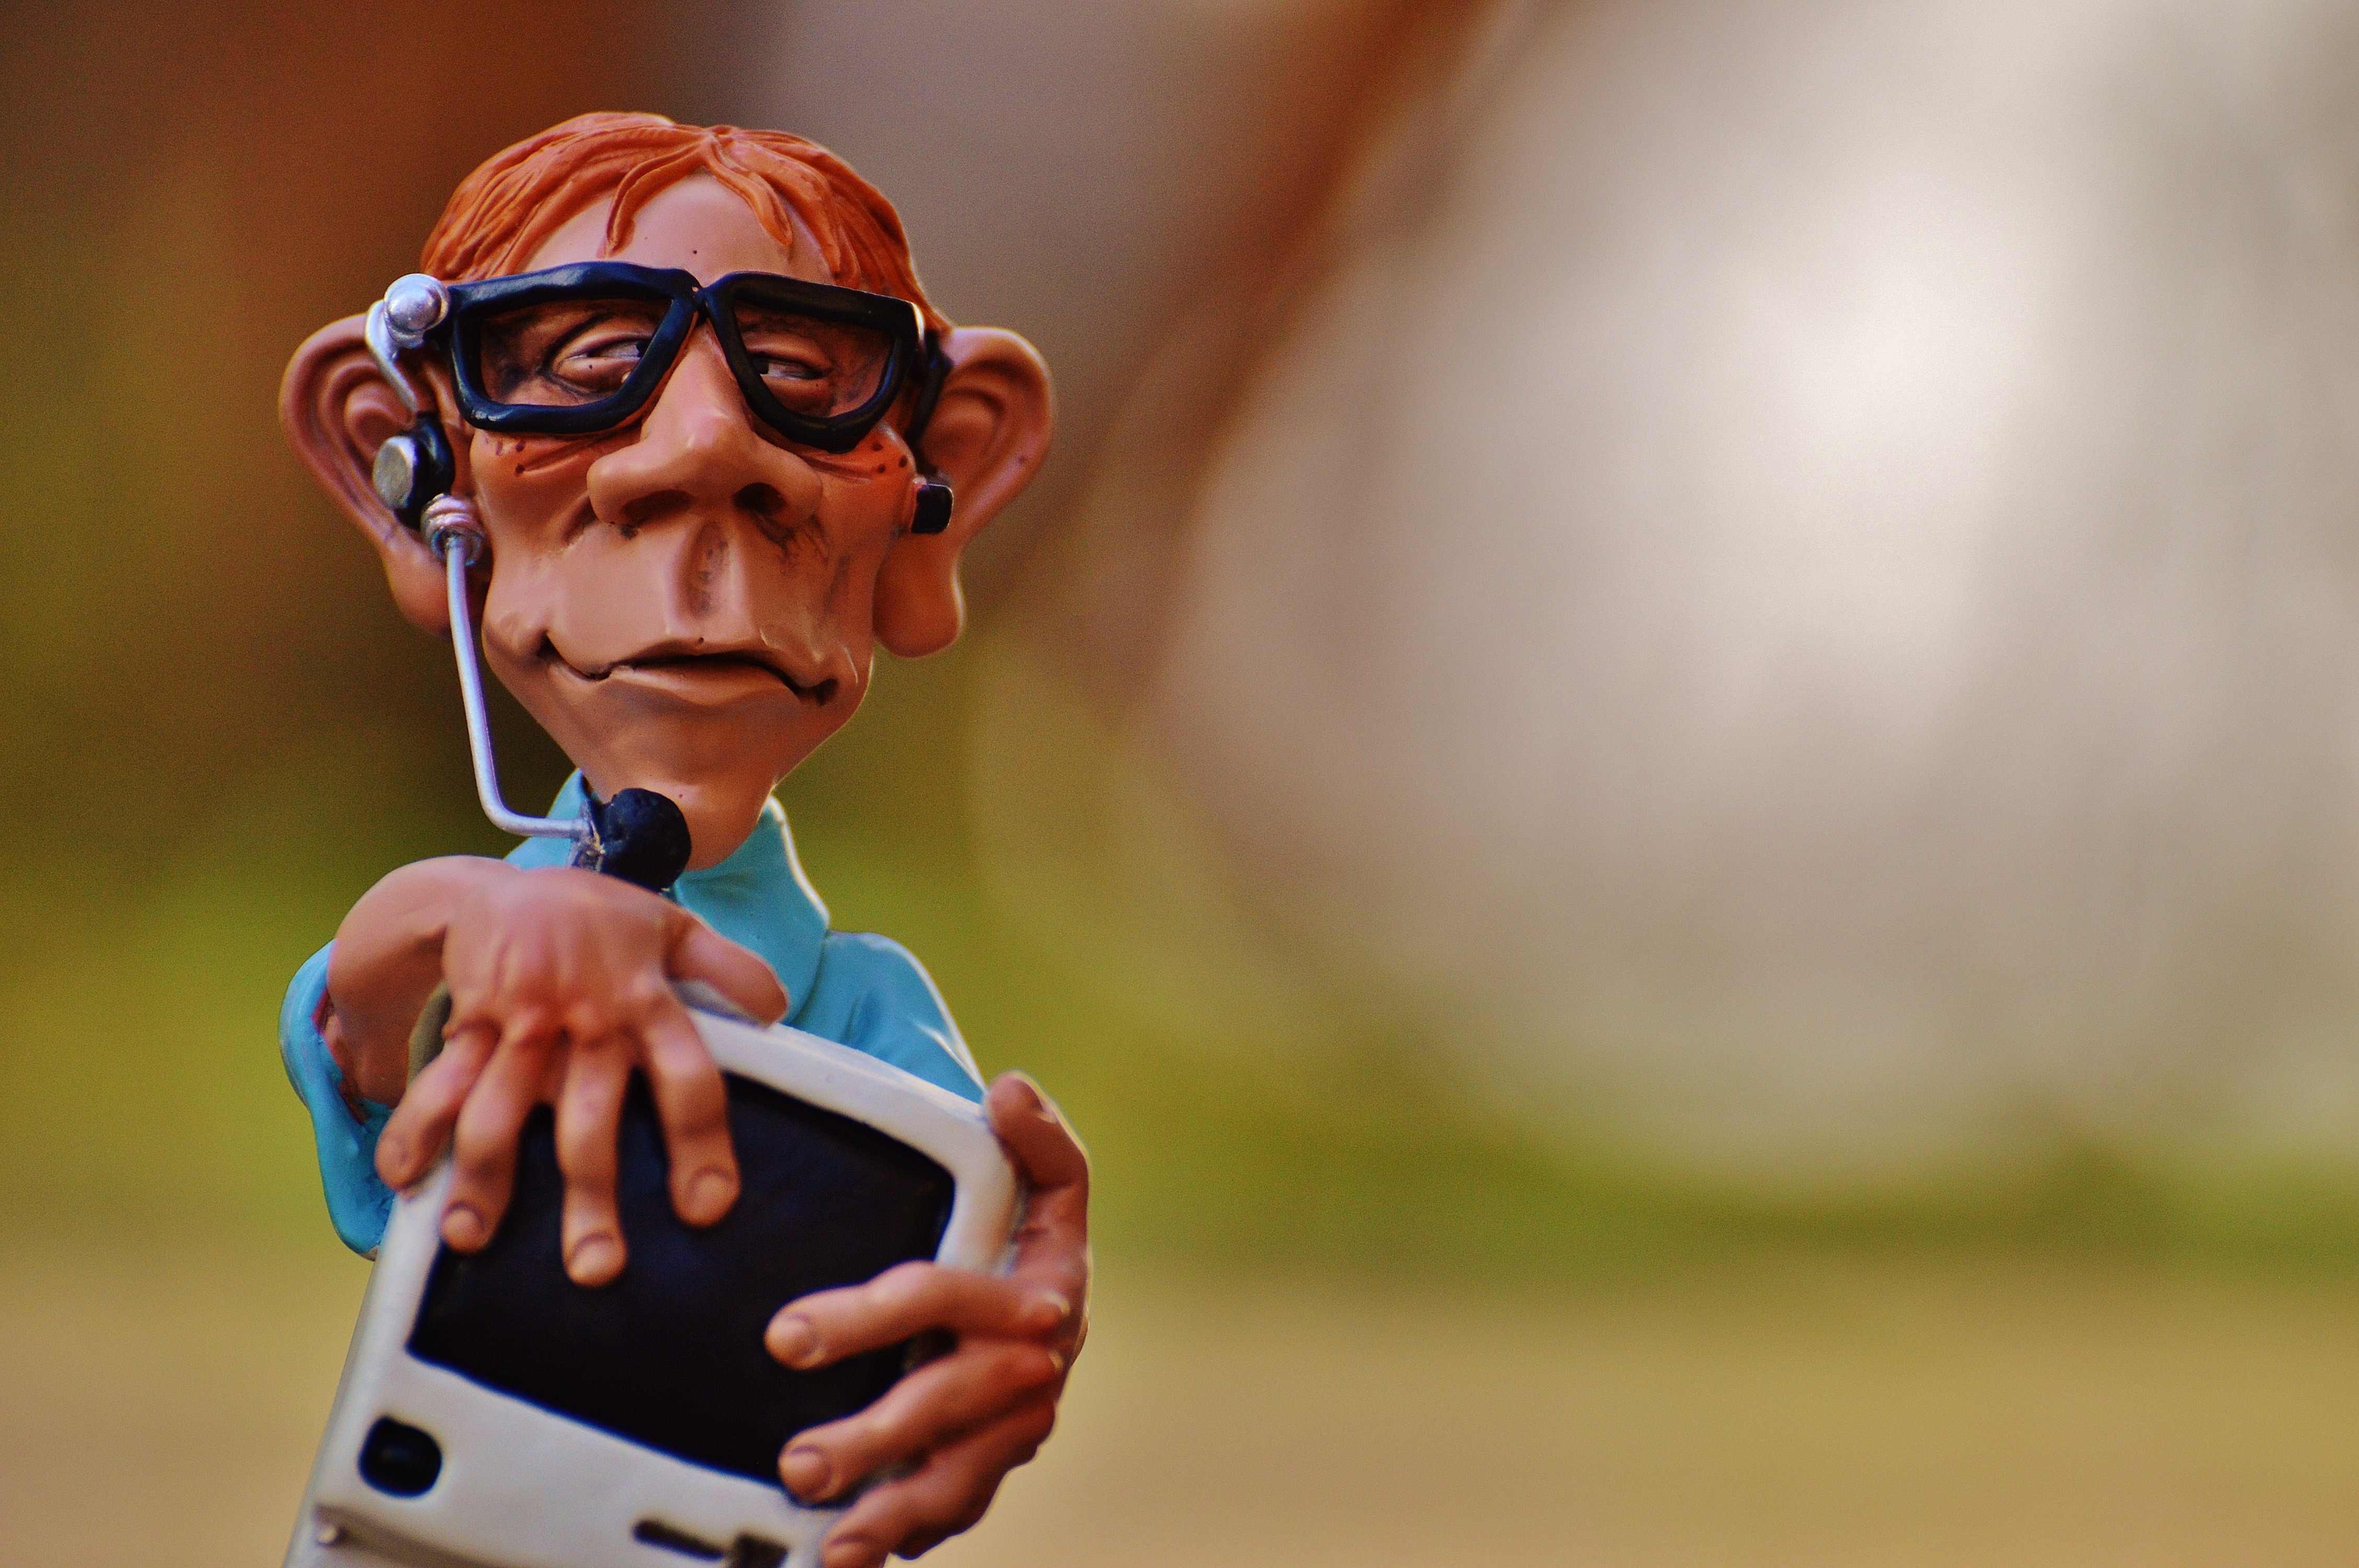
computer, hand, screen, man, spring, color, communication, together, emergency service, monitor, glasses, digital, information, connection, computer whiz